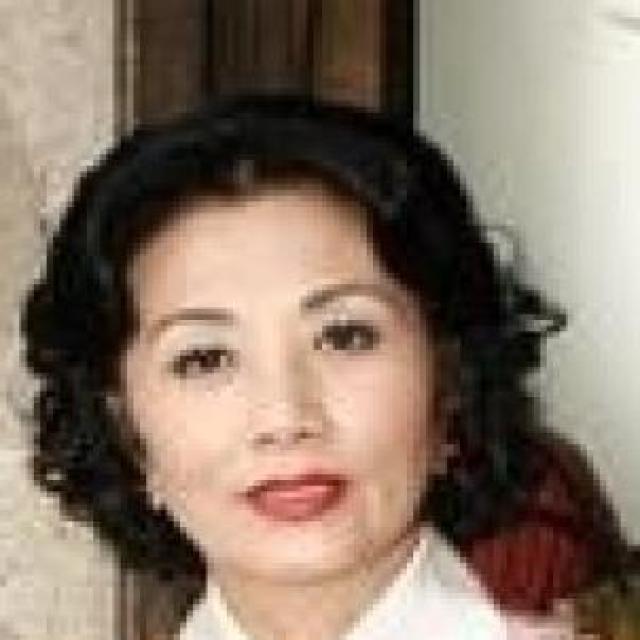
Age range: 45-64